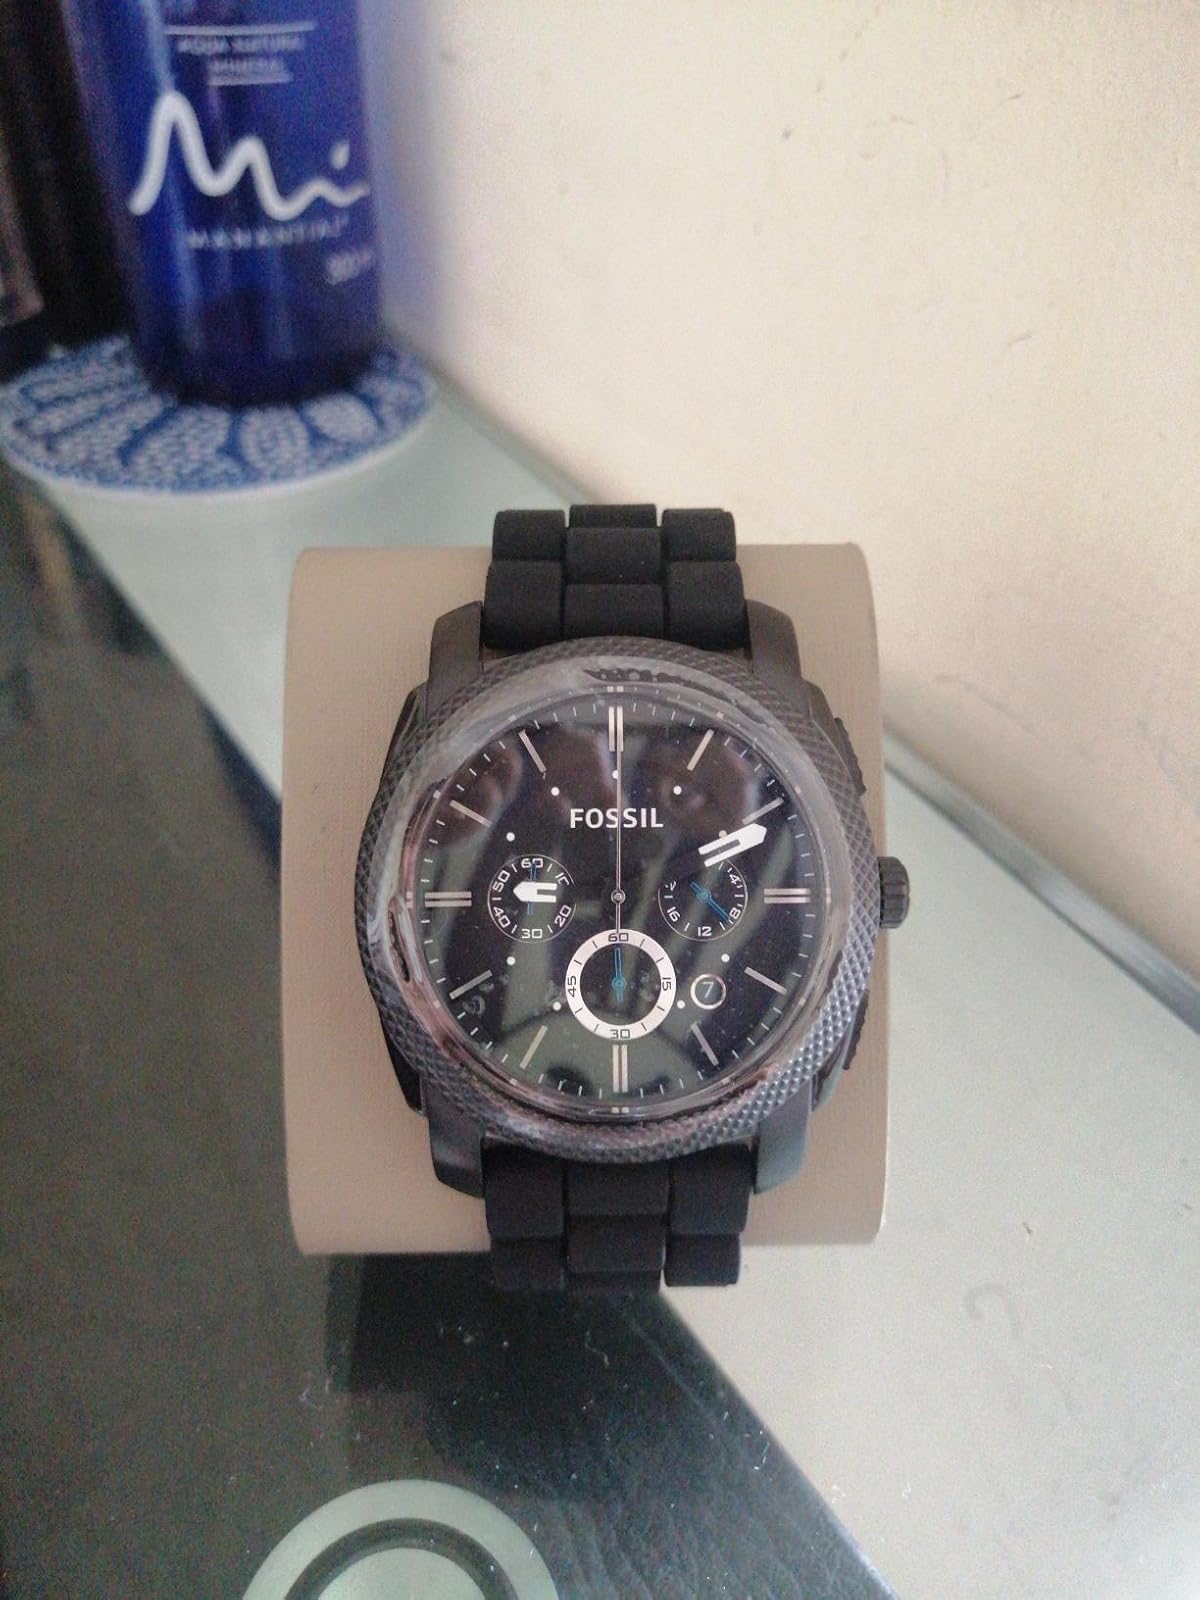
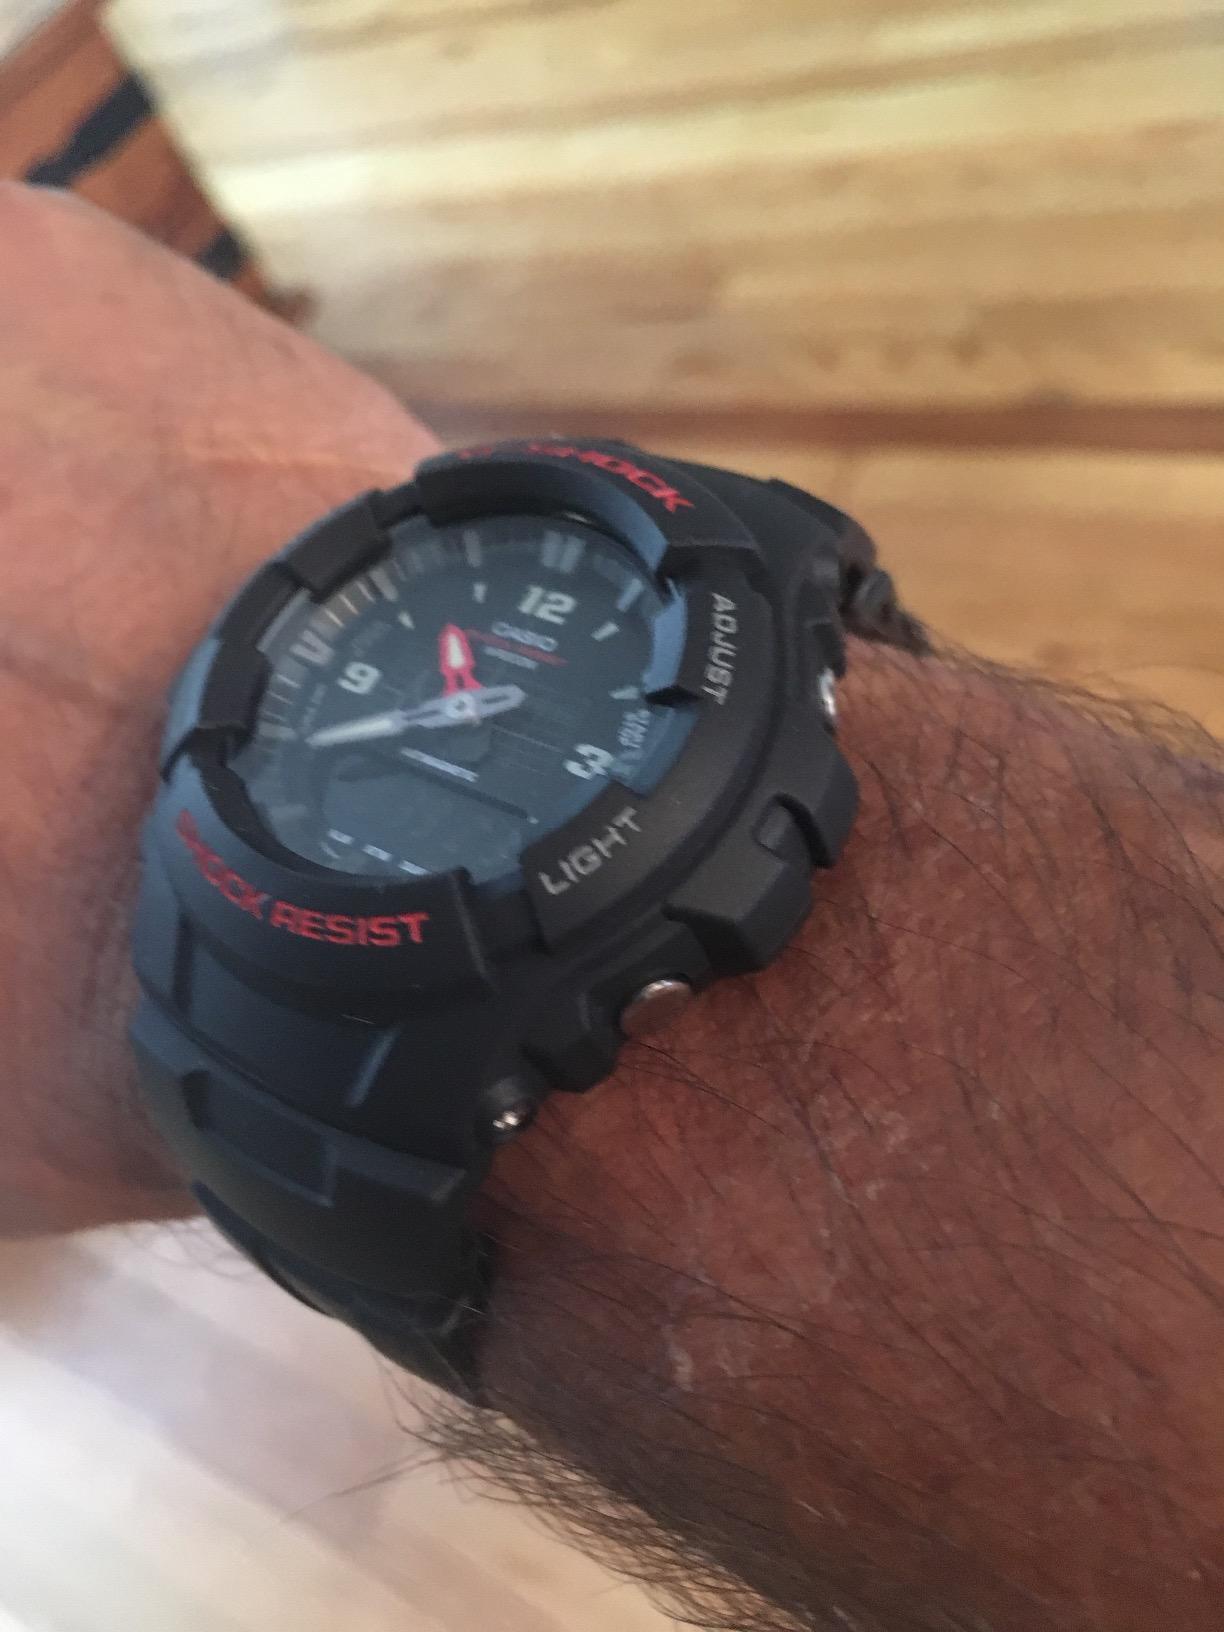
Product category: accessories_watch
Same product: no